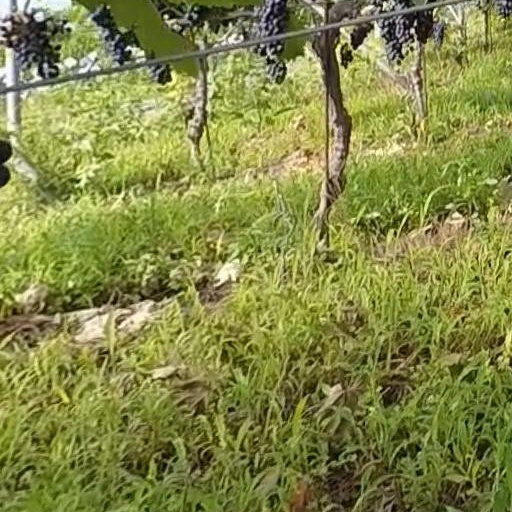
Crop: grape